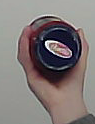
Product: barilla_pomodoro